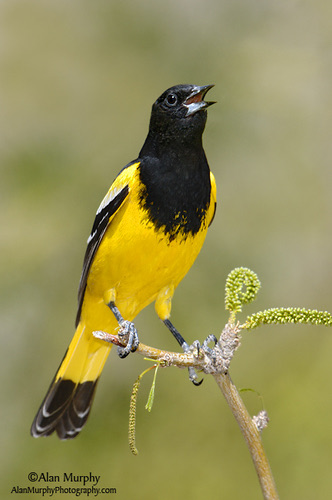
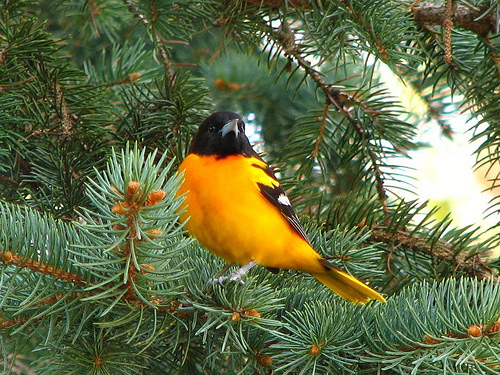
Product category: misc
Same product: yes